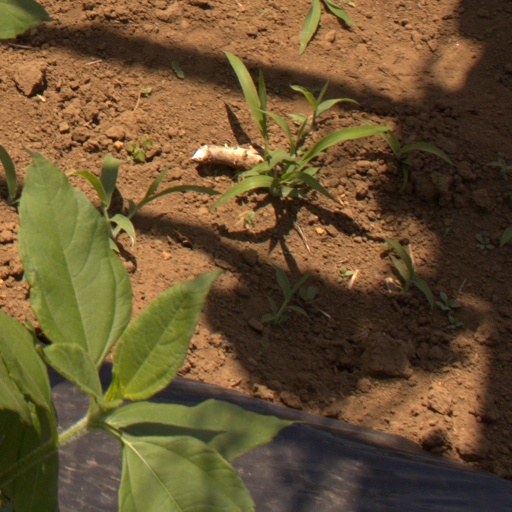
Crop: Jerusalem artichoke